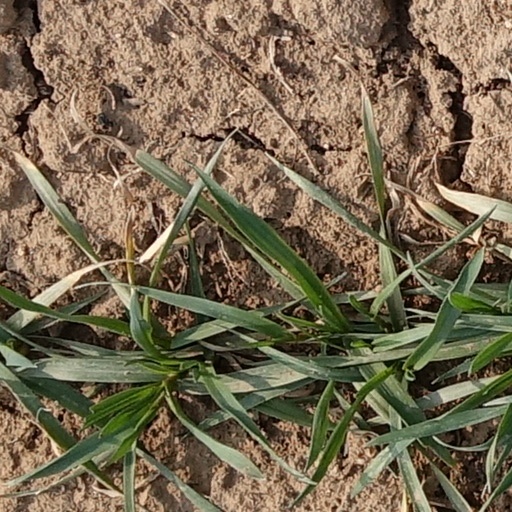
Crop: wheat